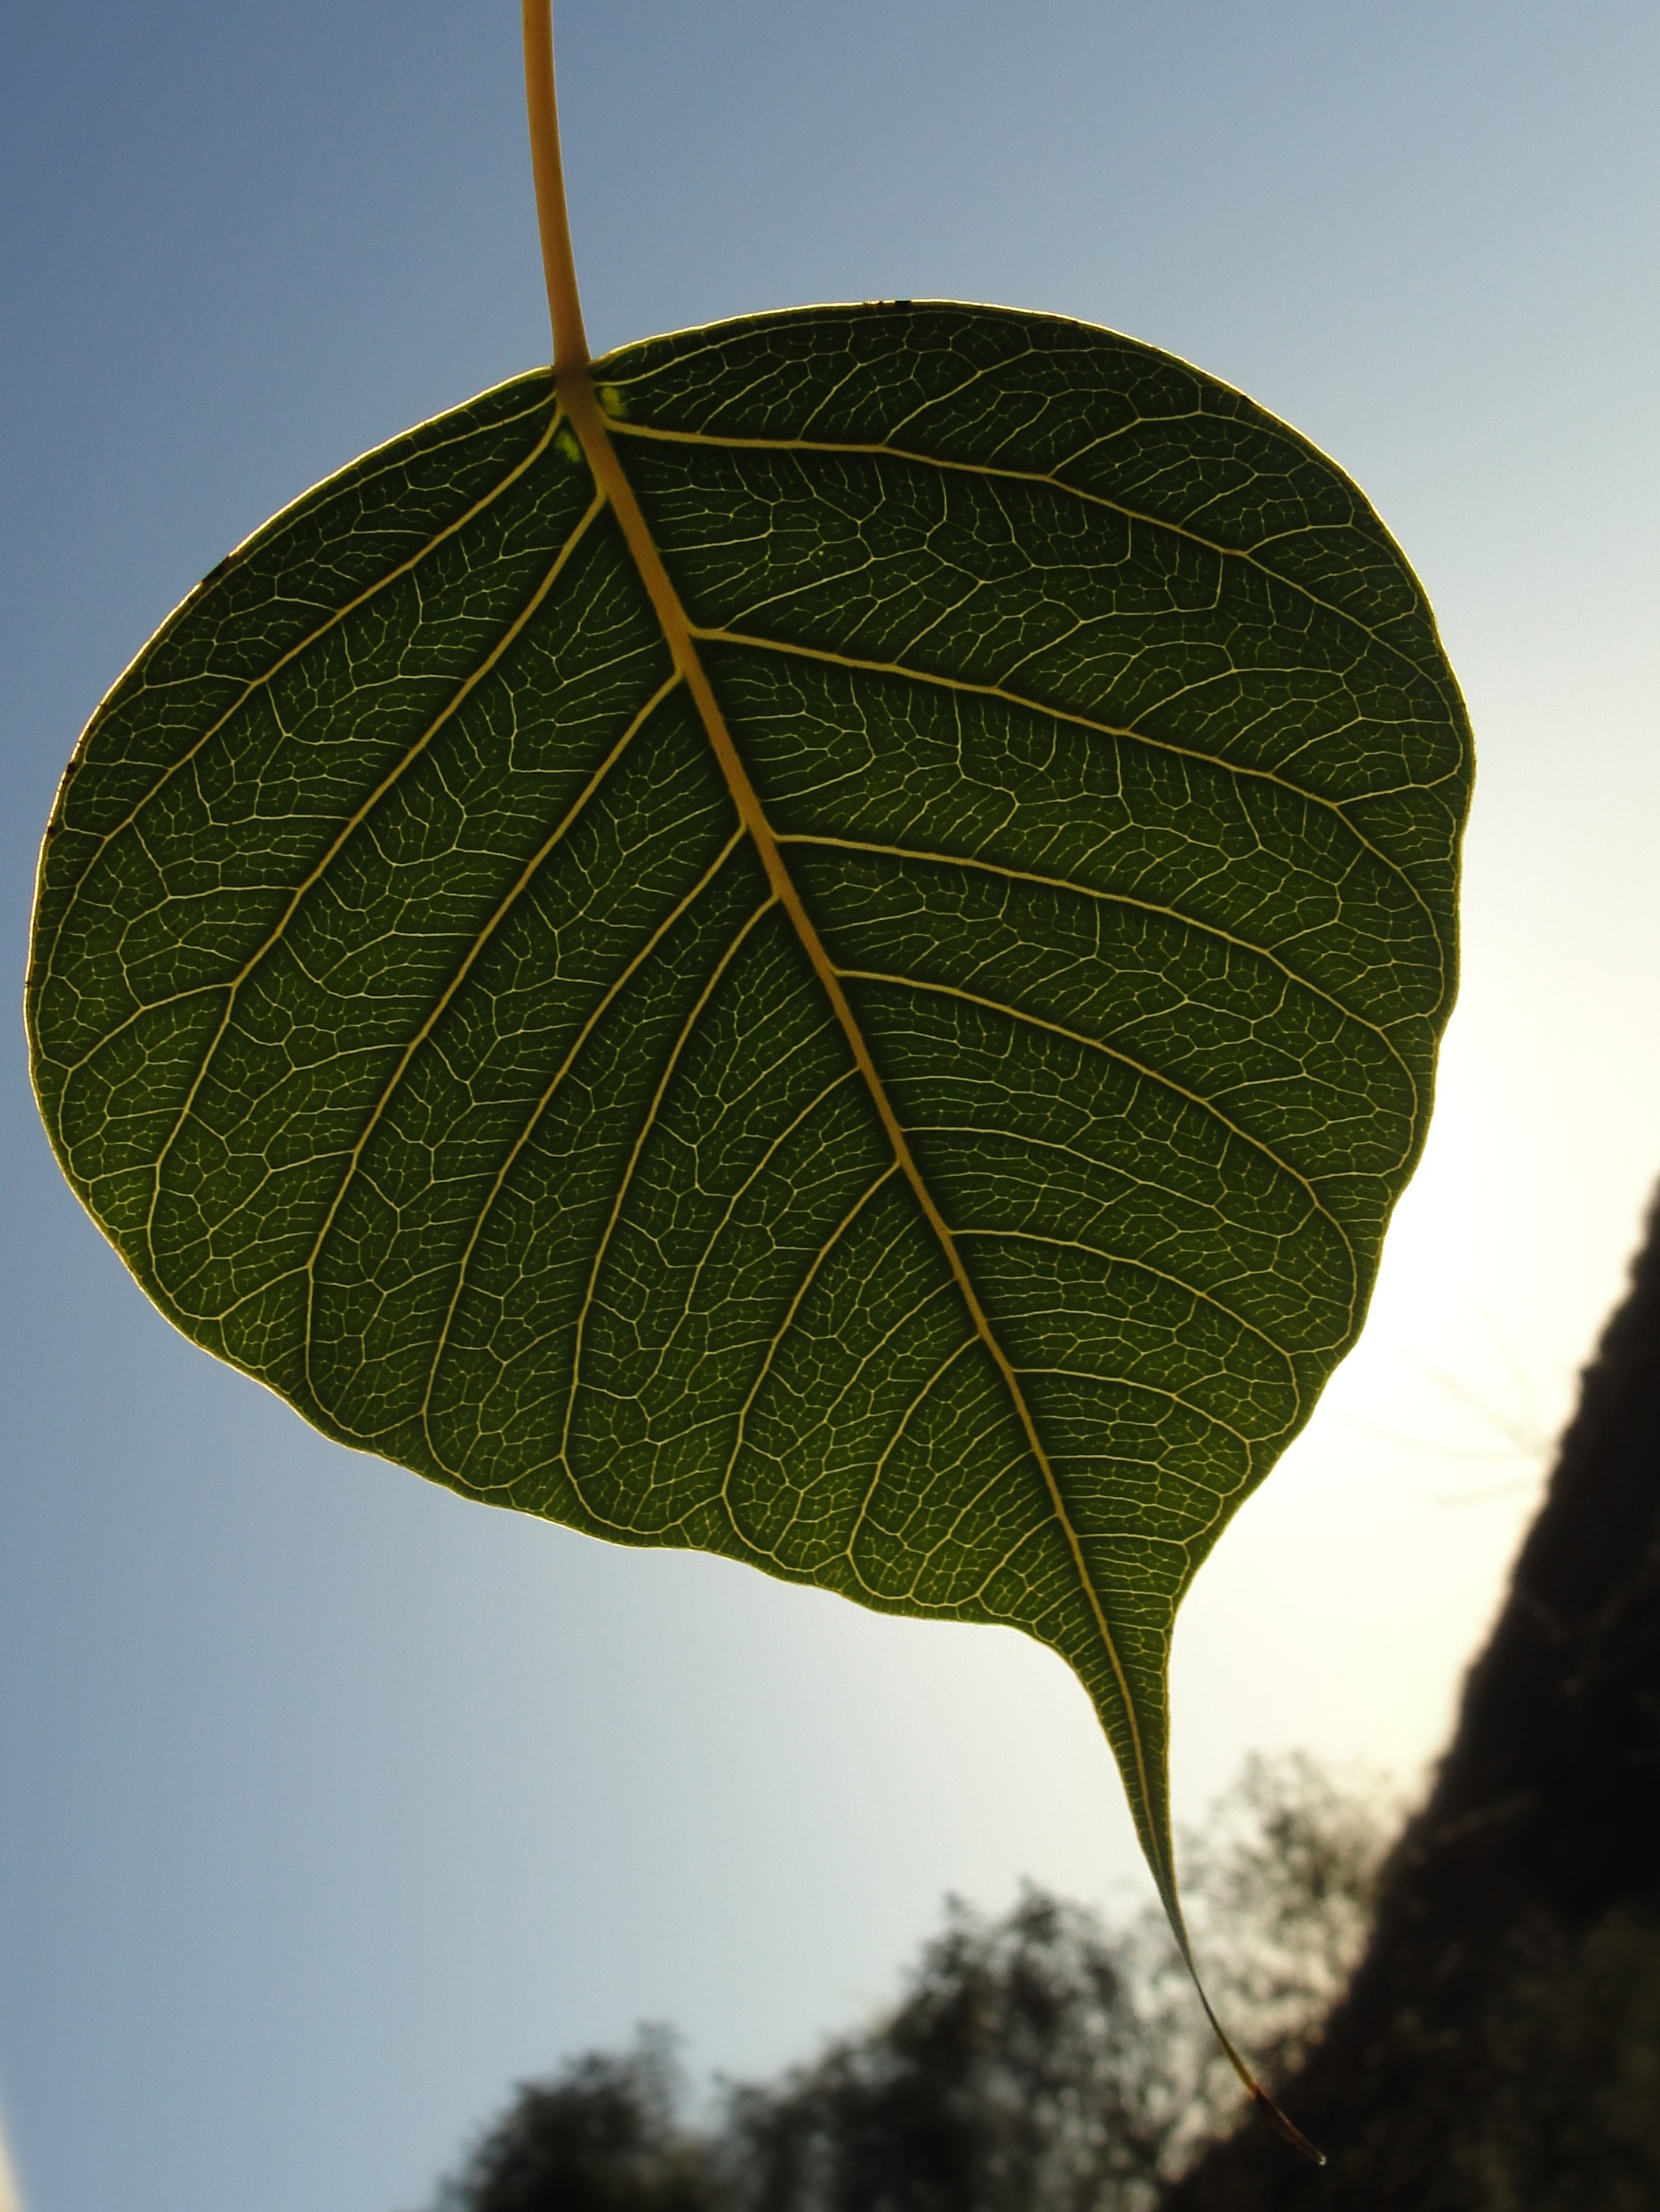
tree, nature, branch, plant, sunlight, leaf, flower, green, autumn, botany, flora, macro photography, green leaf, bodhi leaf, plant stem, woody plant, arecales, sacred fig leaf, leaf capillaries